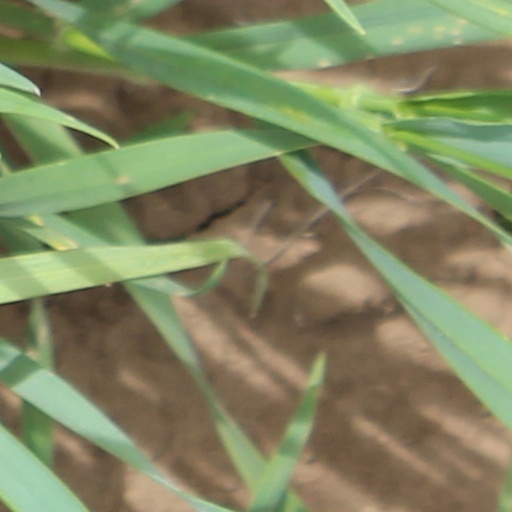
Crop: wheat